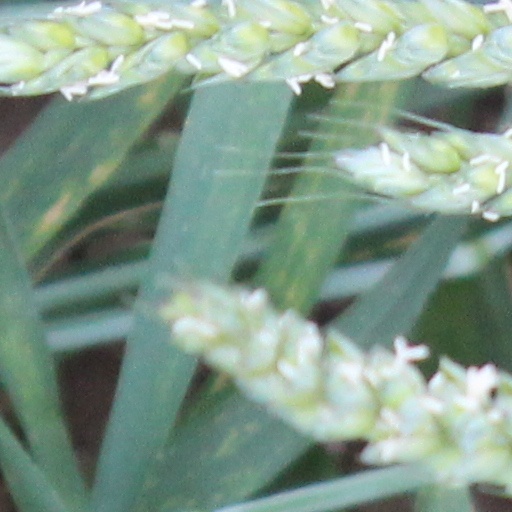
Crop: wheat